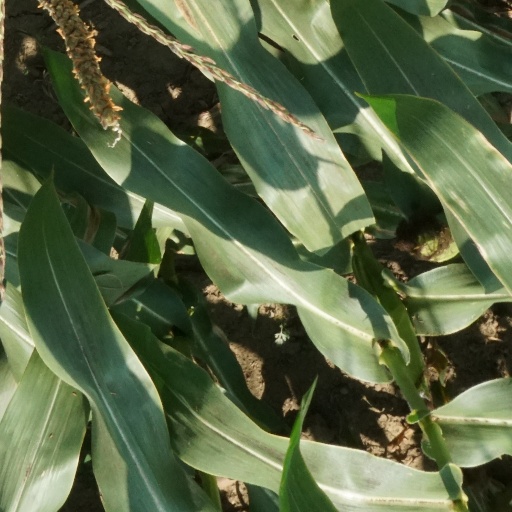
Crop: maize; corn